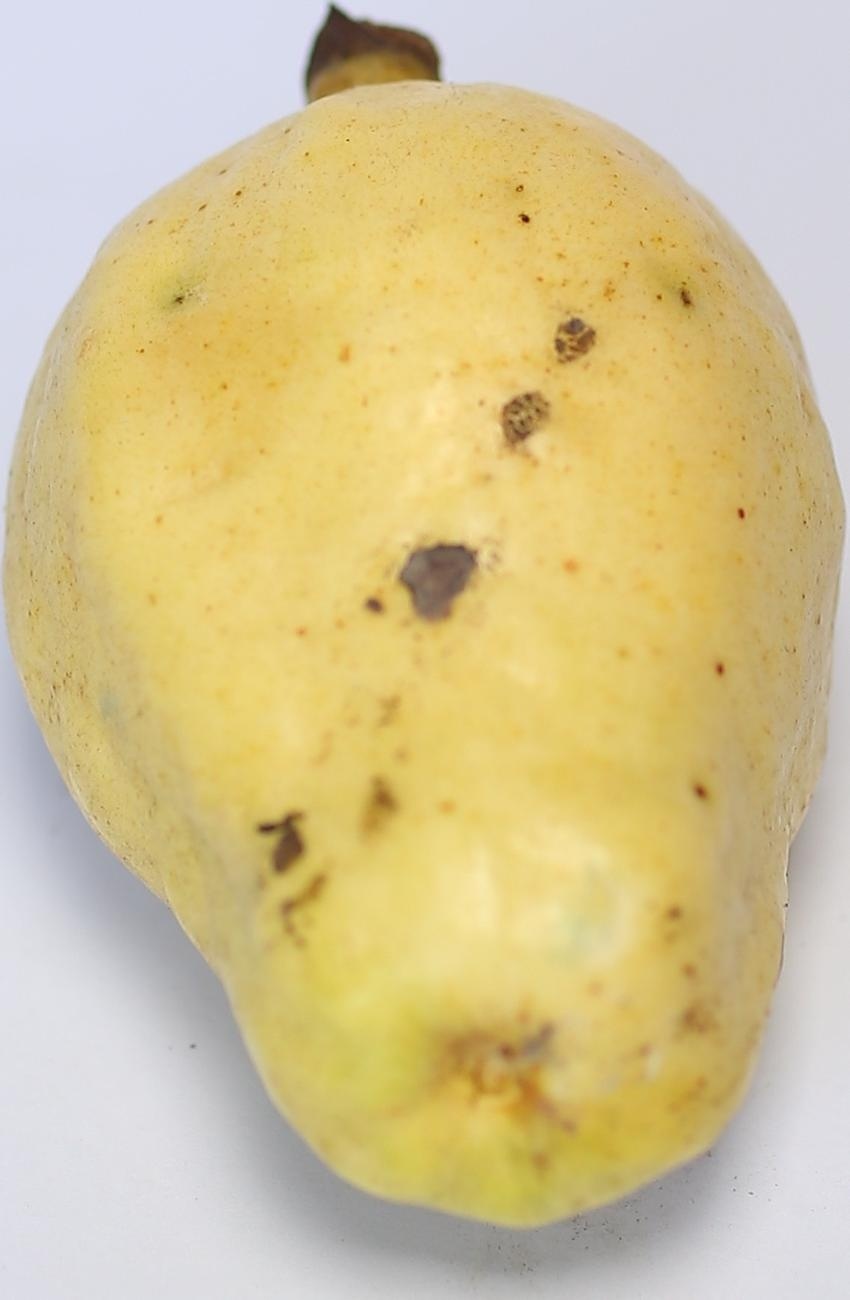
Maturity: ripe
Variety: thadhrami